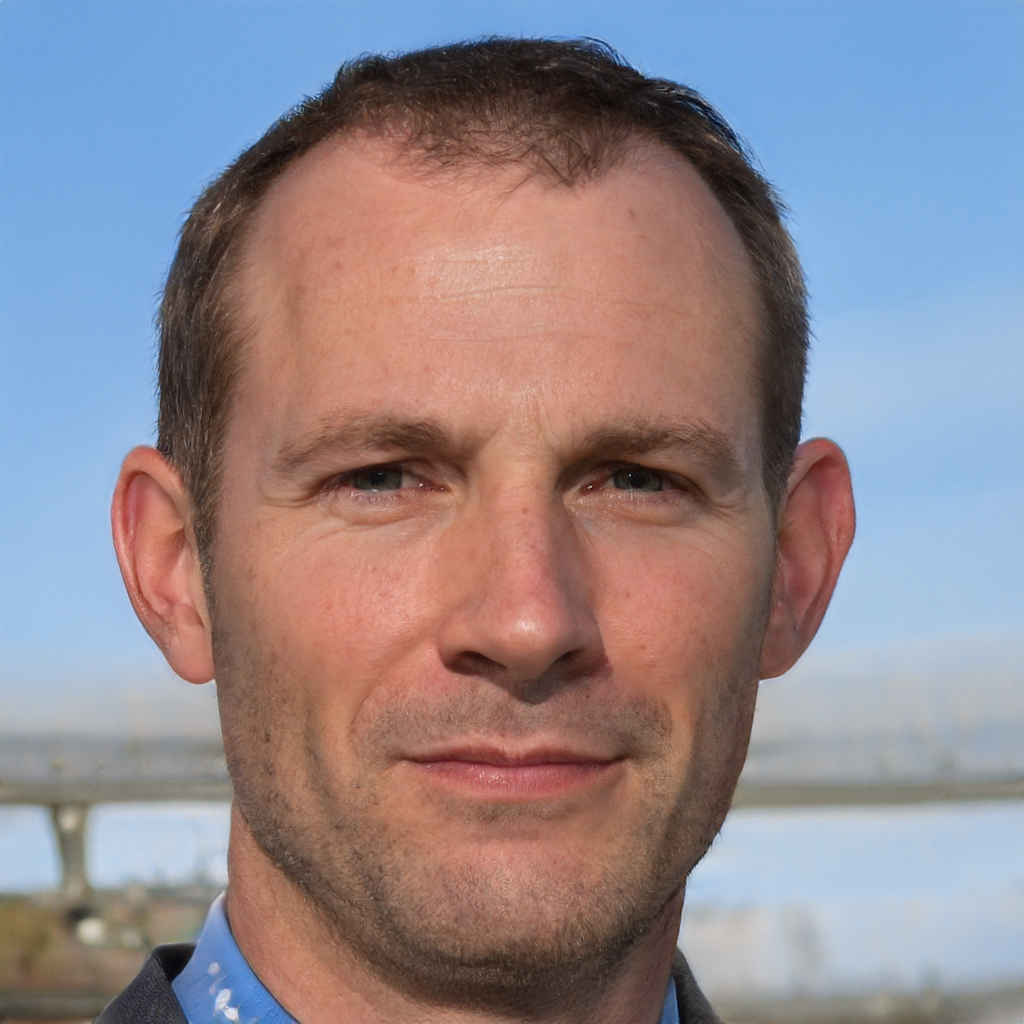
Gender: Male